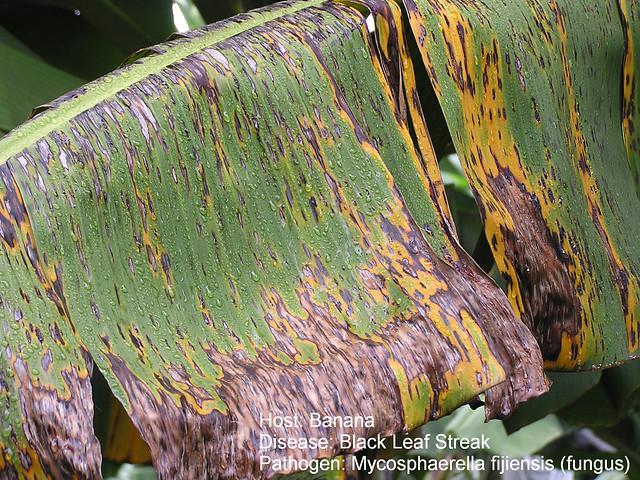
Plant: Banana
Disease: banana black leaf streak